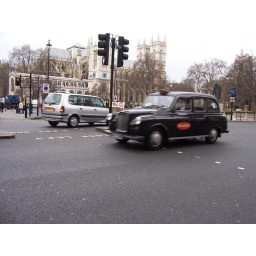
in london, buses are red and taxis are black